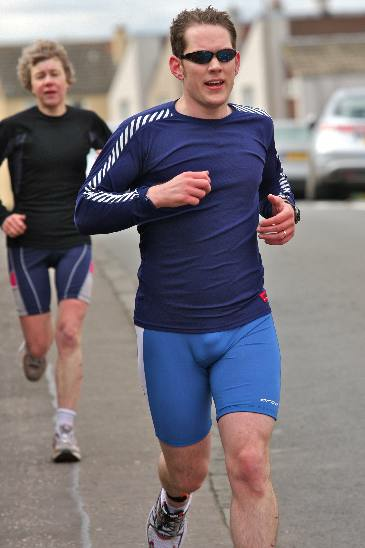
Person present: Yes